Mendocino Brewing Company

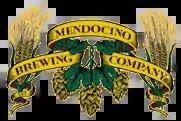

Mendocino Brewing Company is a brewery founded in 1983 as the Hopland Brewery in the Mendocino County town of Hopland, California. The brewery expanded and moved its operations to a larger Mendocino County facility located in Ukiah, California in 1997.